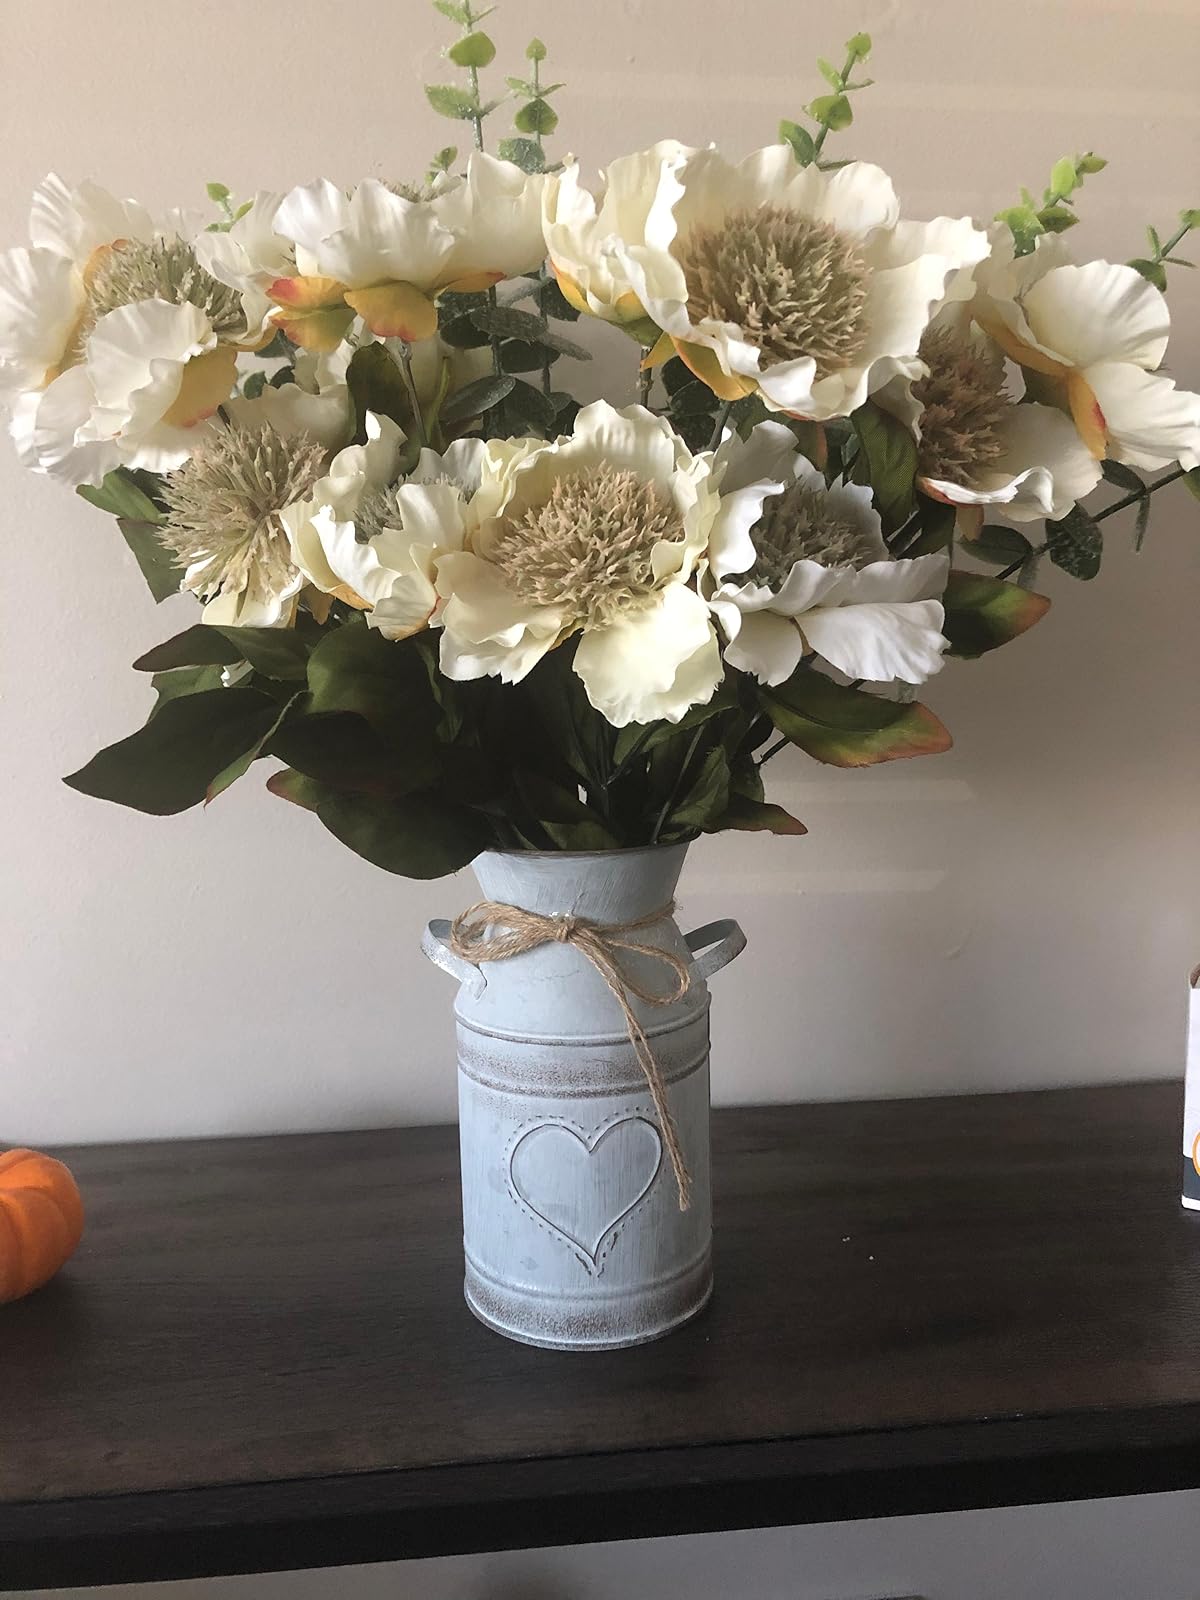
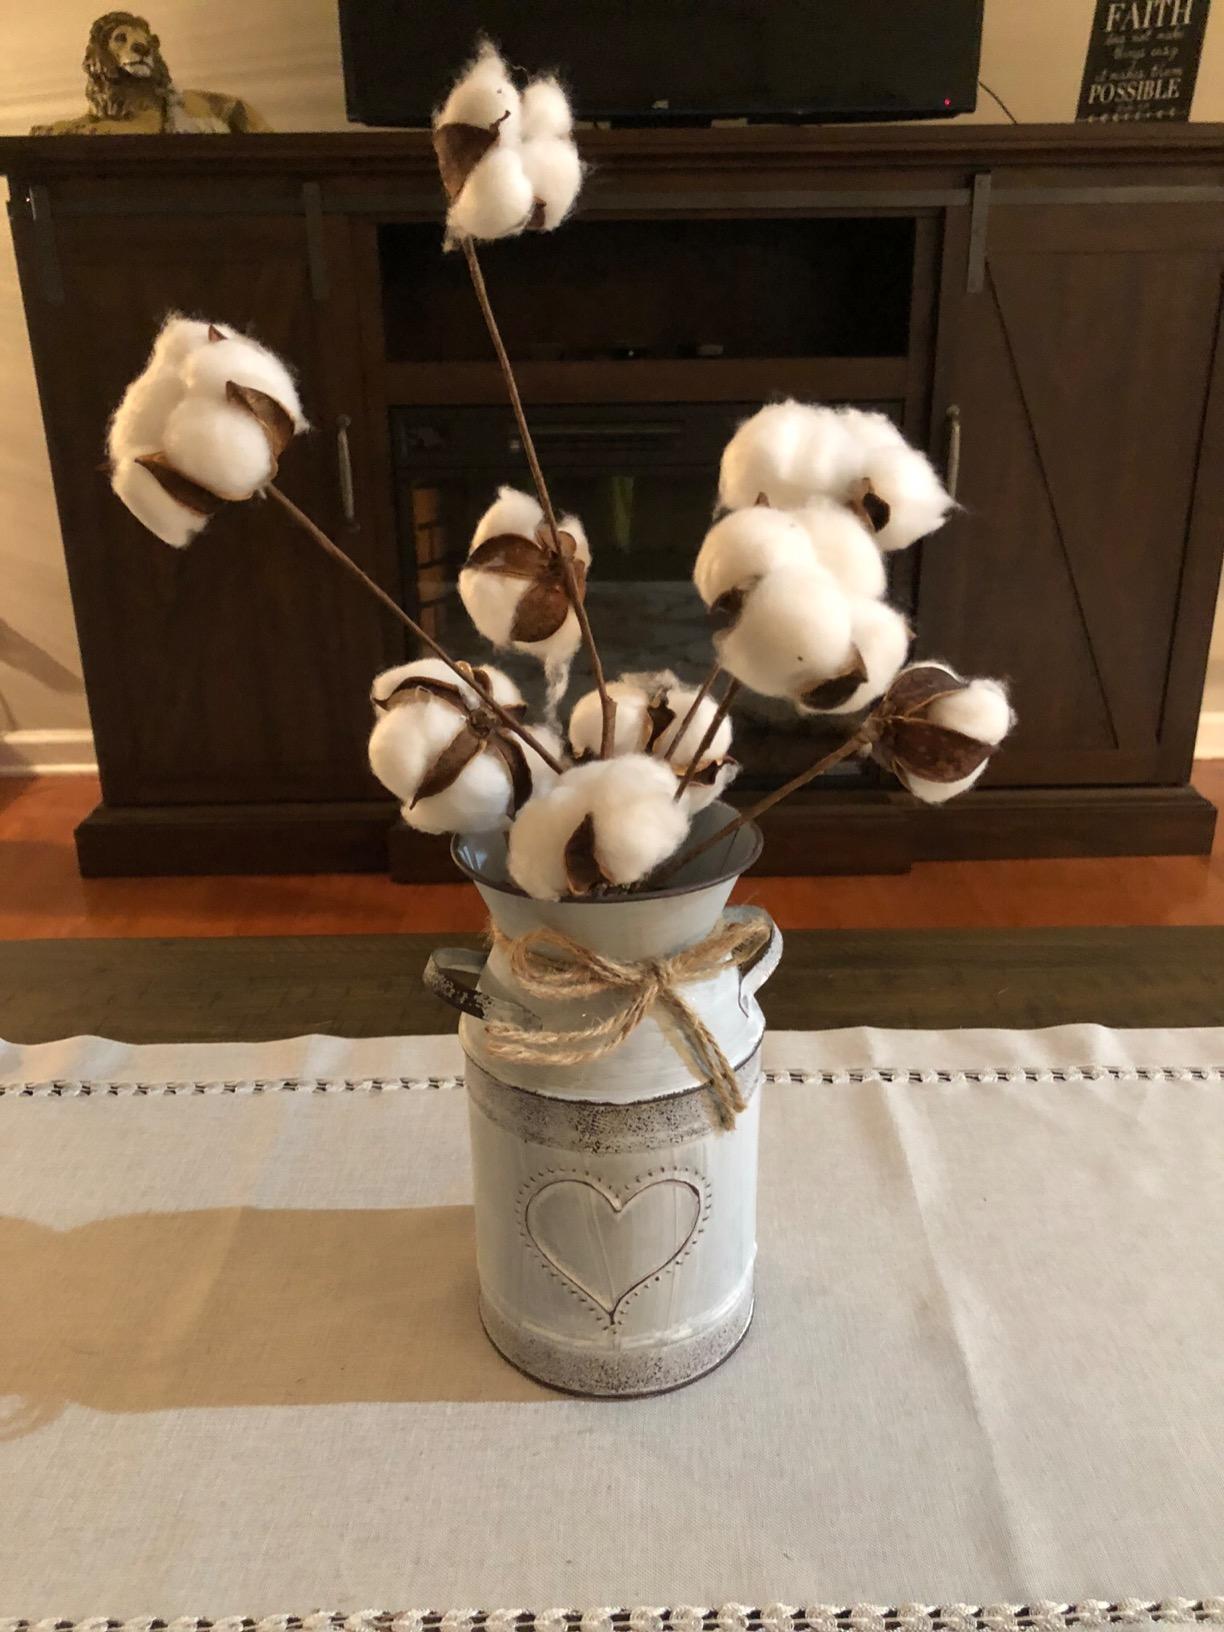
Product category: vase
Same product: yes